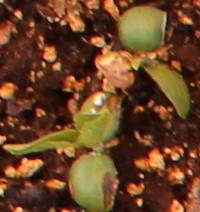
Label: Soybean